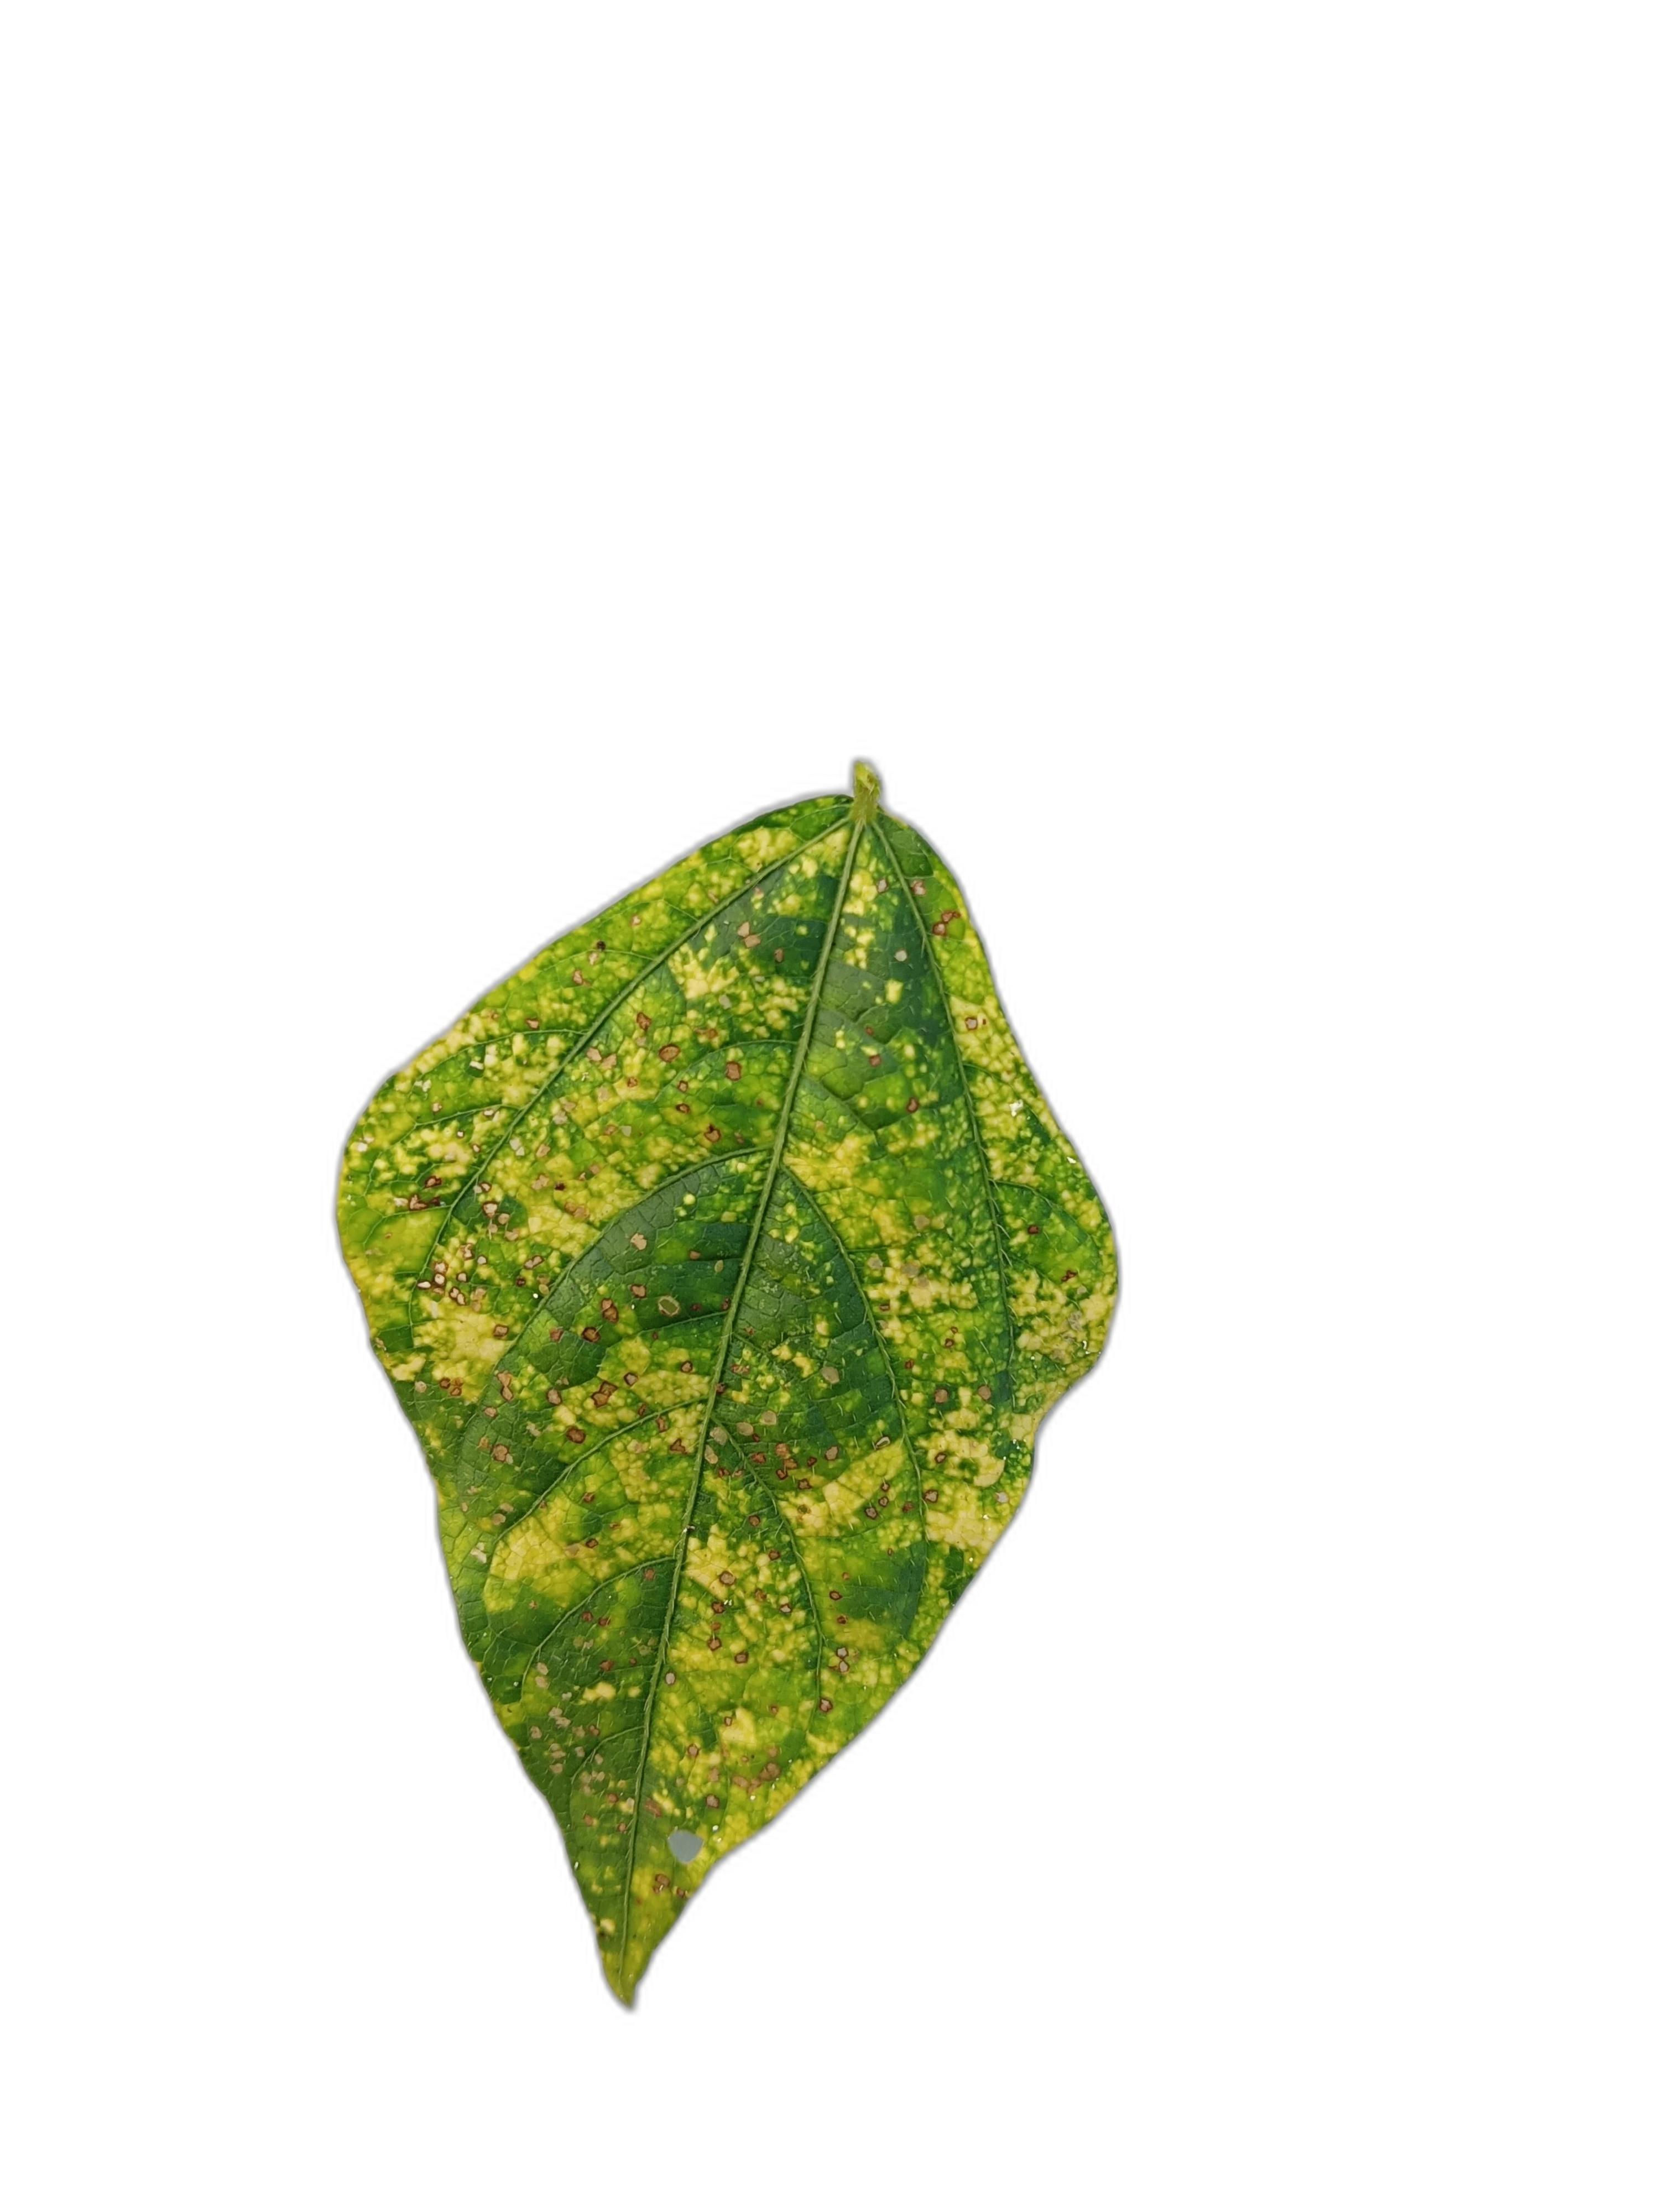
Label: Yellow Mosaic